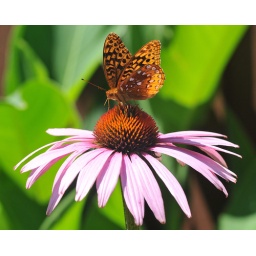
A group of these were fluttering around my window today. Joanne says the flower is a purple cone flower.